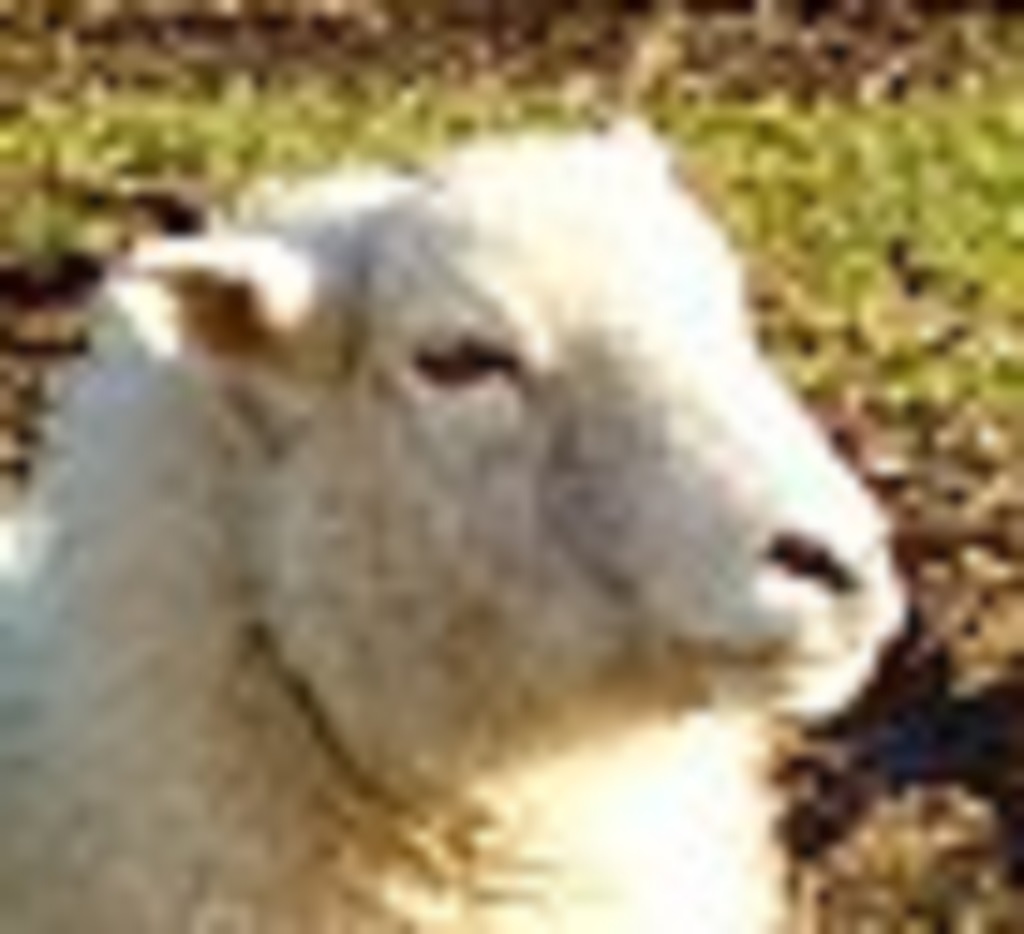
Label: no pain